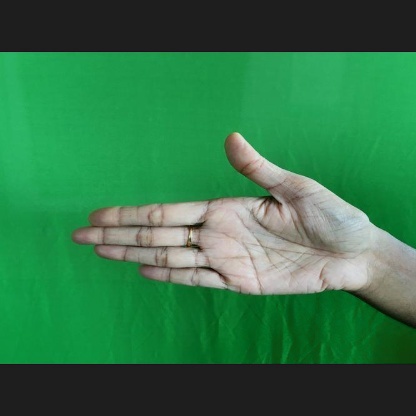
Mudra: Ardhachandran